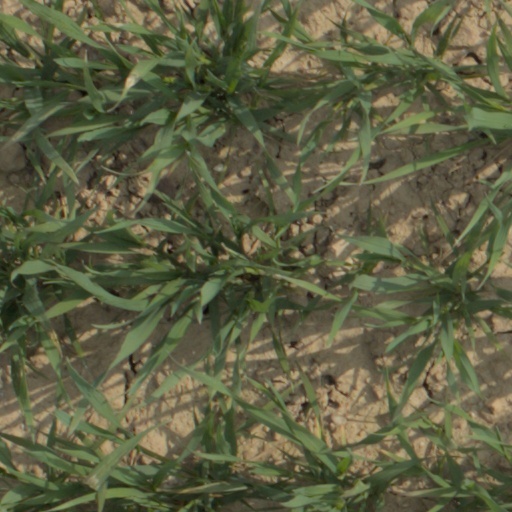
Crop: wheat